Henri Verdier

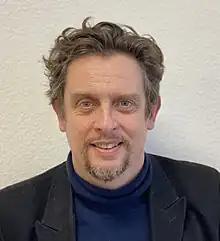
Henri Verdier in 2021.

Henri Verdier (born 1968 in Toulouse) is a French entrepreneur and digital specialist who has been serving as the country's ambassador for digital affairs since 2018. Previously he was the French State Chief Technology Officer (CTO) from 2015 to 2018 and, before, the Head of Etalab, the French Agency for Public Open data.